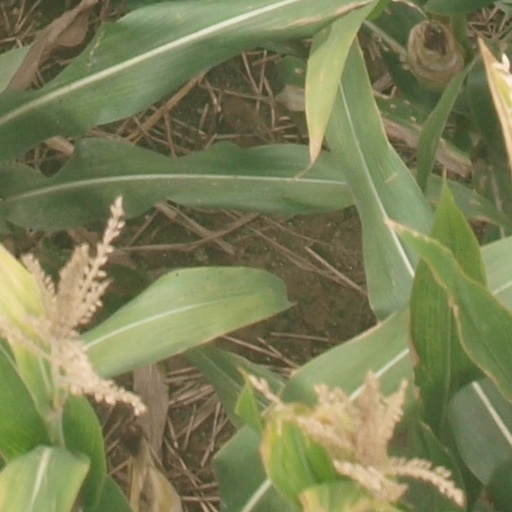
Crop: maize; corn